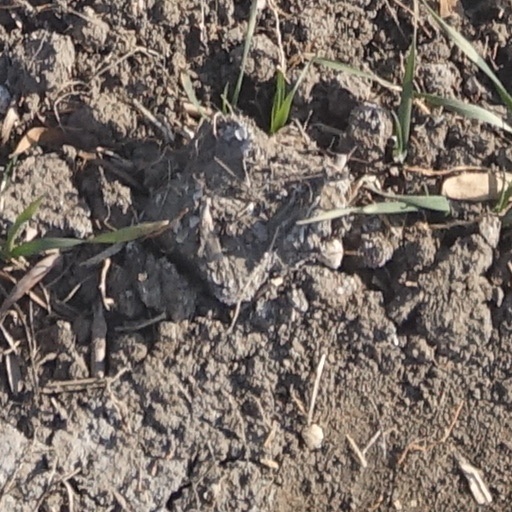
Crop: wheat